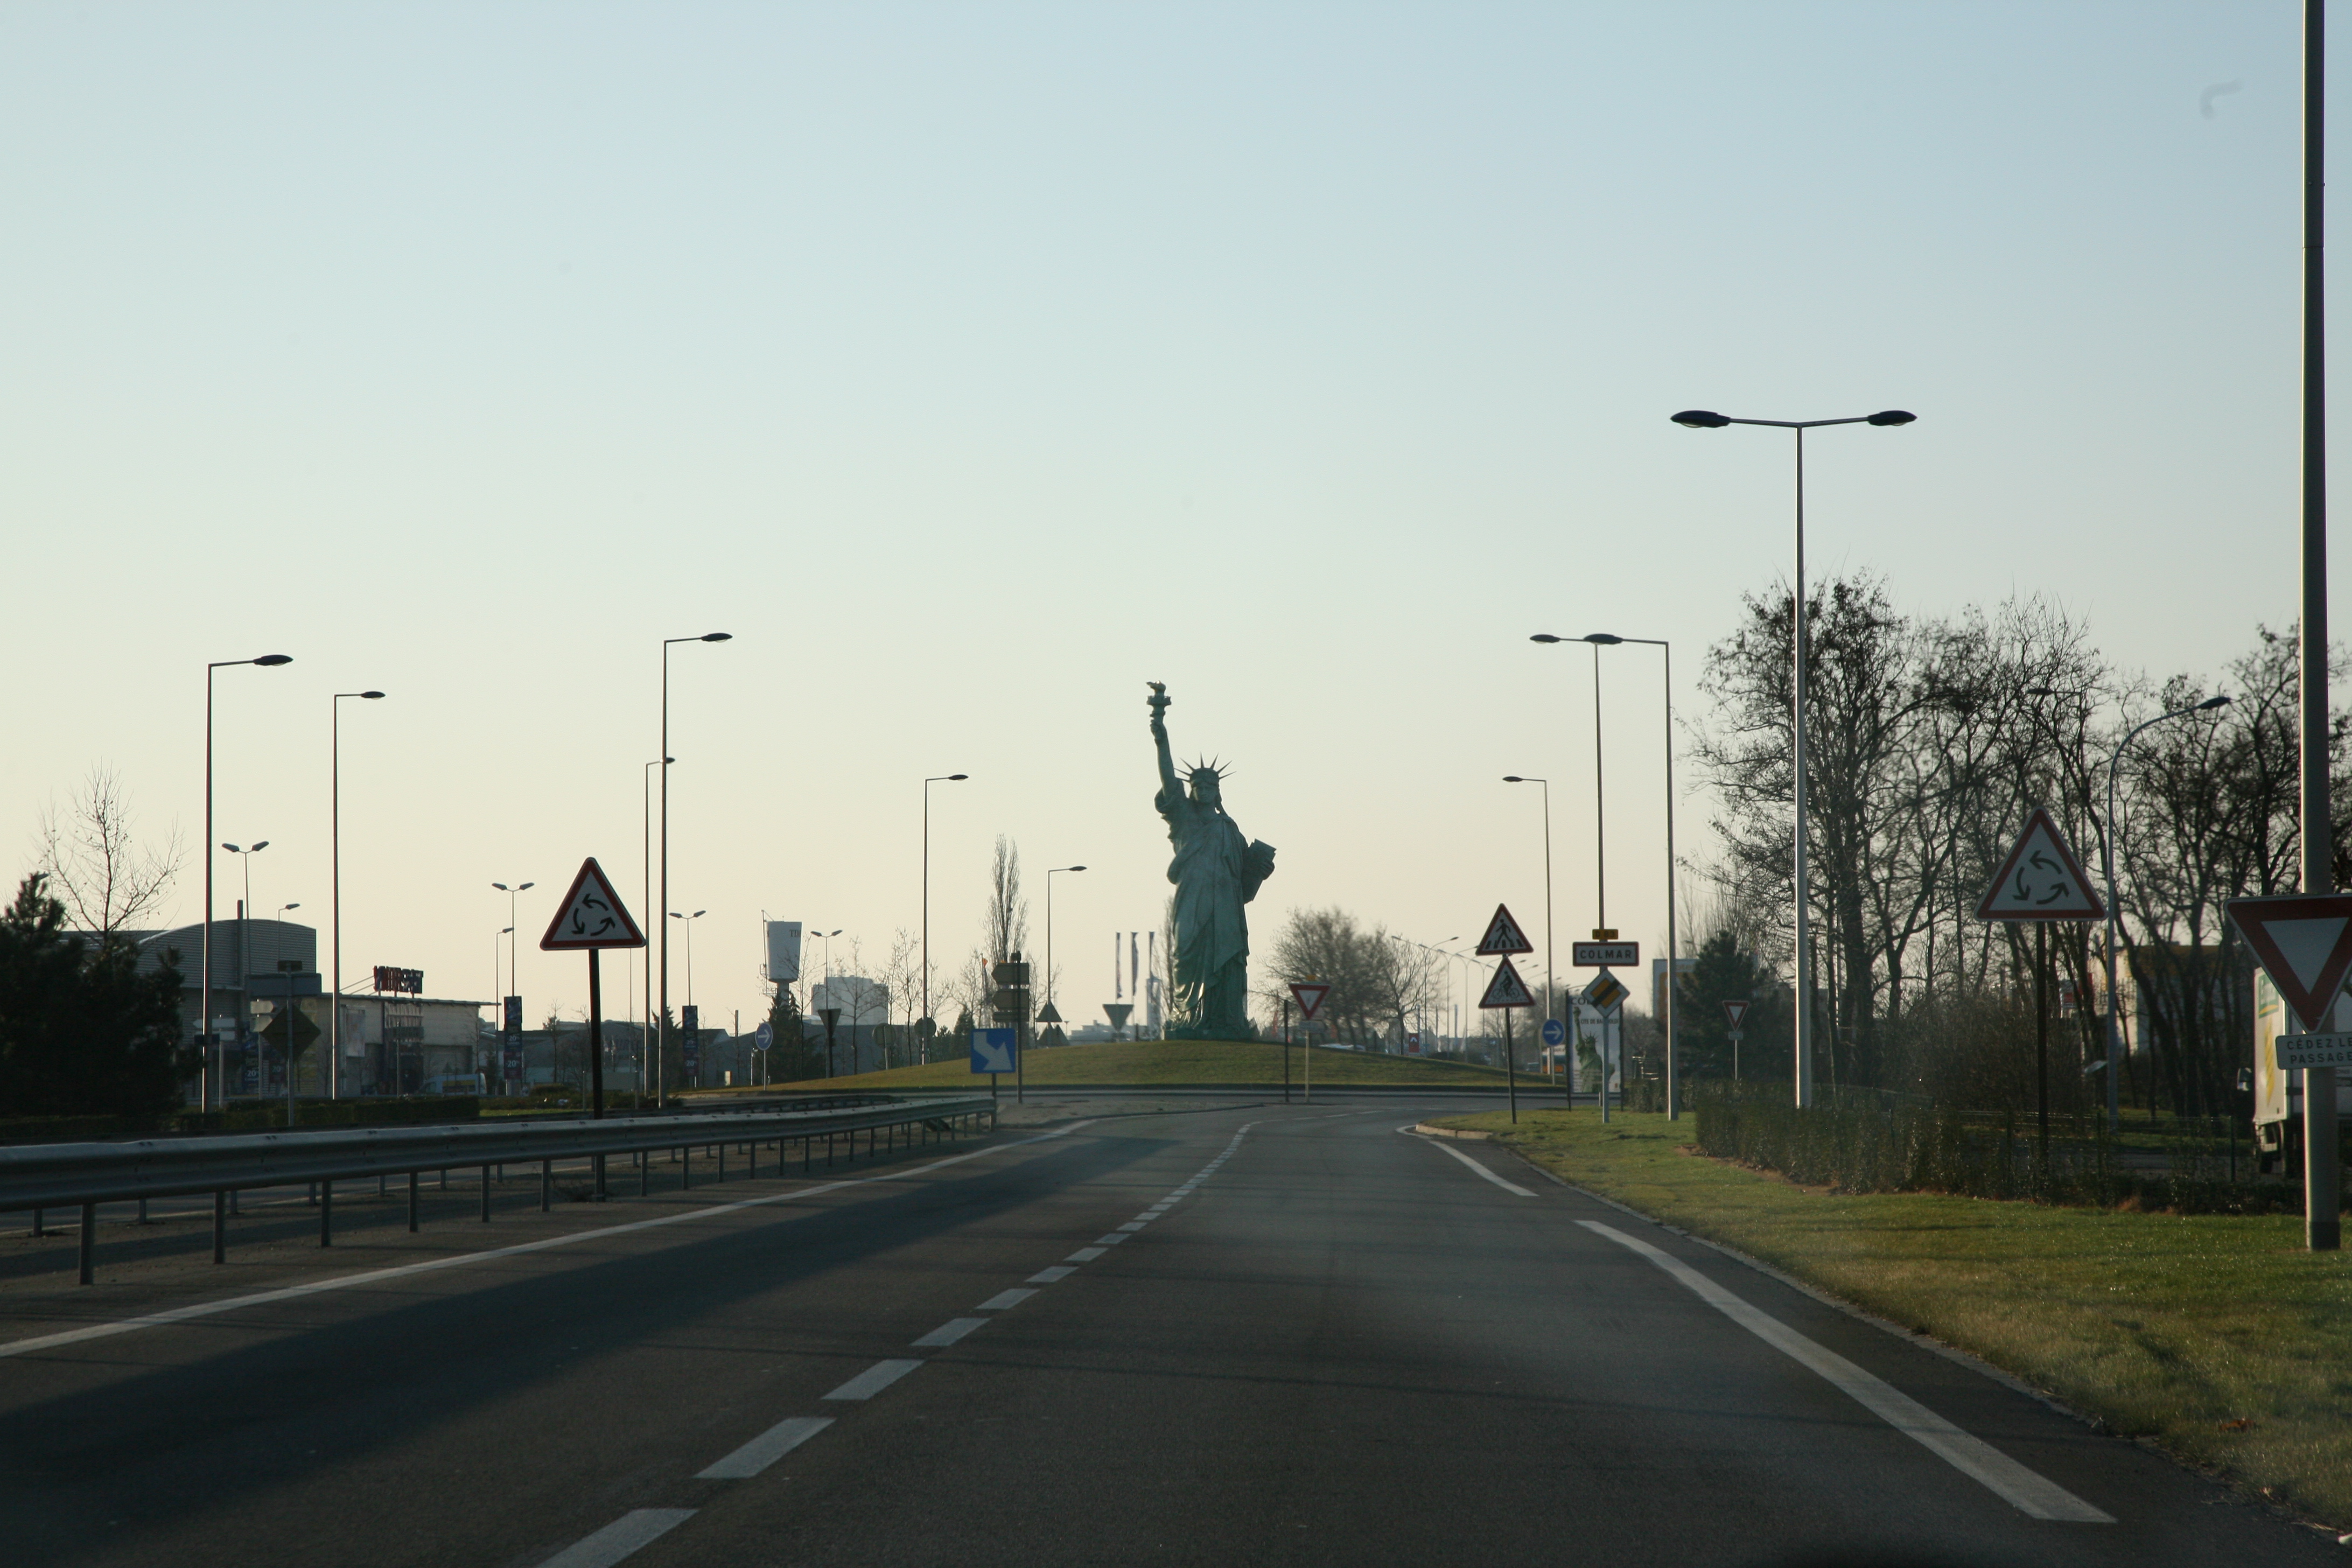
road, street, morning, highway, city, cityscape, dusk, statue, evening, street light, lane, lighting, infrastructure, light fixture, liberty, colmar, alsace, urbanisme, rondpoint, bartholdi, amnagement, statuedelalibert, priphrie, urban area, residential area, atmospheric phenomenon, human settlement, nonbuilding structure, controlled access highway